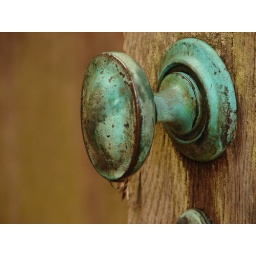
A fantastic green door knob hidden in the walled gardens of the National Trust Tyntesfield. It had just rained heavily.